Freddi Fish 4: The Case of the Hogfish Rustlers of Briny Gulch

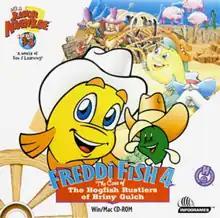
Cover art

Freddi Fish 4: The Case of the Hogfish Rustlers of Briny Gulch is a 1999 video game and the fourth installment in the "Freddi Fish" series. It was developed and published by Humongous Entertainment.